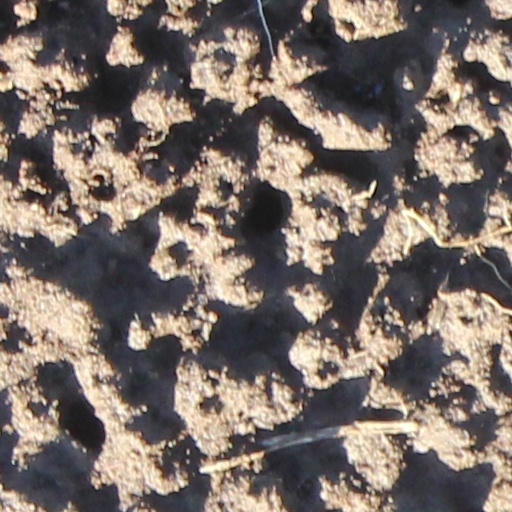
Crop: wheat